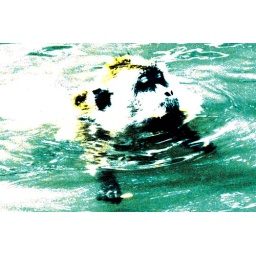
monkey in the water